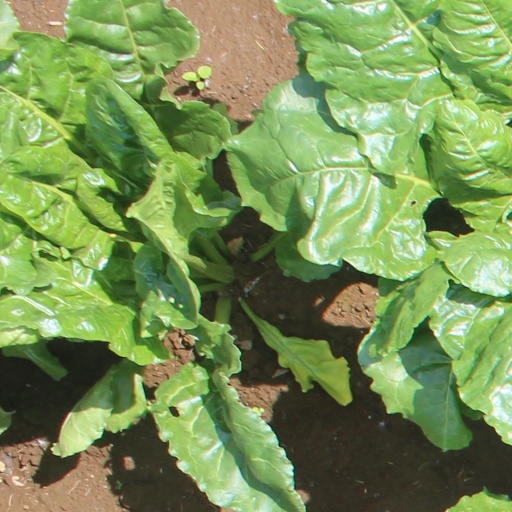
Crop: sugar beet